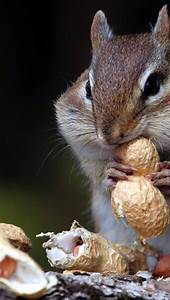
Label: squirrel